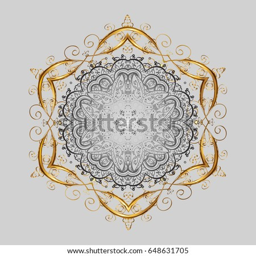
texture with snowflakes with doodles , golden elements and dots on a gray background .